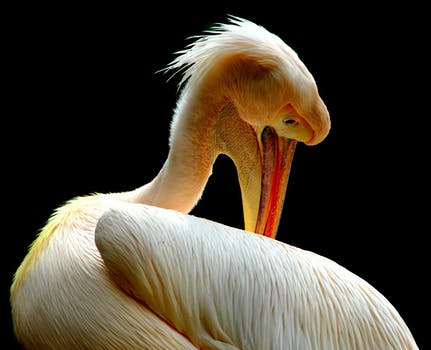
Label: No Watermark